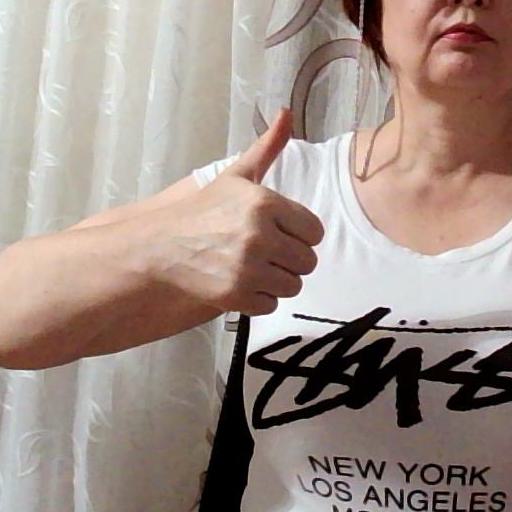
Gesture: like